Thomas B. Gay

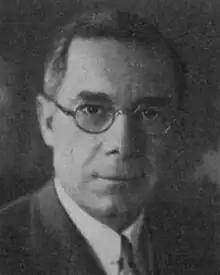
Portrait of Gay,

Thomas Benjamin Gay Sr. (May 22, 1885 – October 13, 1983) was an American lawyer from Richmond, Virginia. He joined the law firm Munford, Hunton, Williams & Anderson (now Hunton Andrews Kurth) in 1908, eventually becoming its first non-founding partner in 1916, and worked there until ill health forced his retirement in May 1983. He was the chair of the American Bar Association's House of Delegates from 1939 to 1941 and was president of the Virginia Bar Association from 1946 to 1947. A graduate of the University of Virginia School of Law, he served for a time on U.Va.'s board of visitors.